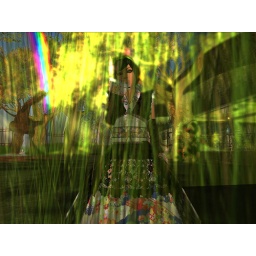
Playing around with grass and camera angles at the ::69:: shoe sim.